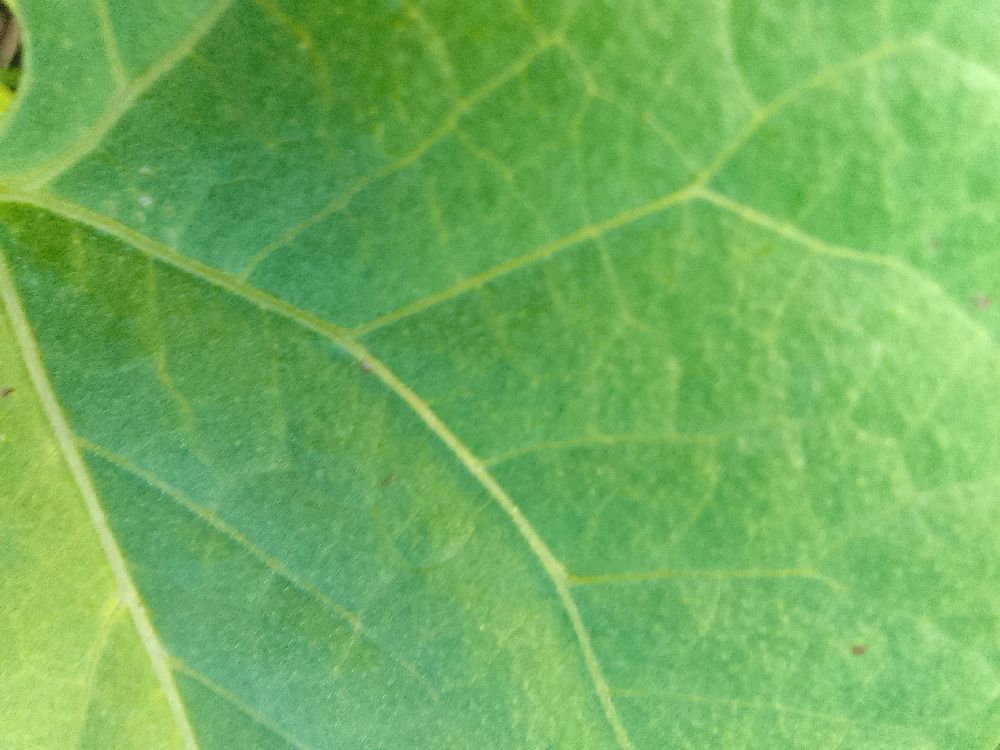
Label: healthy